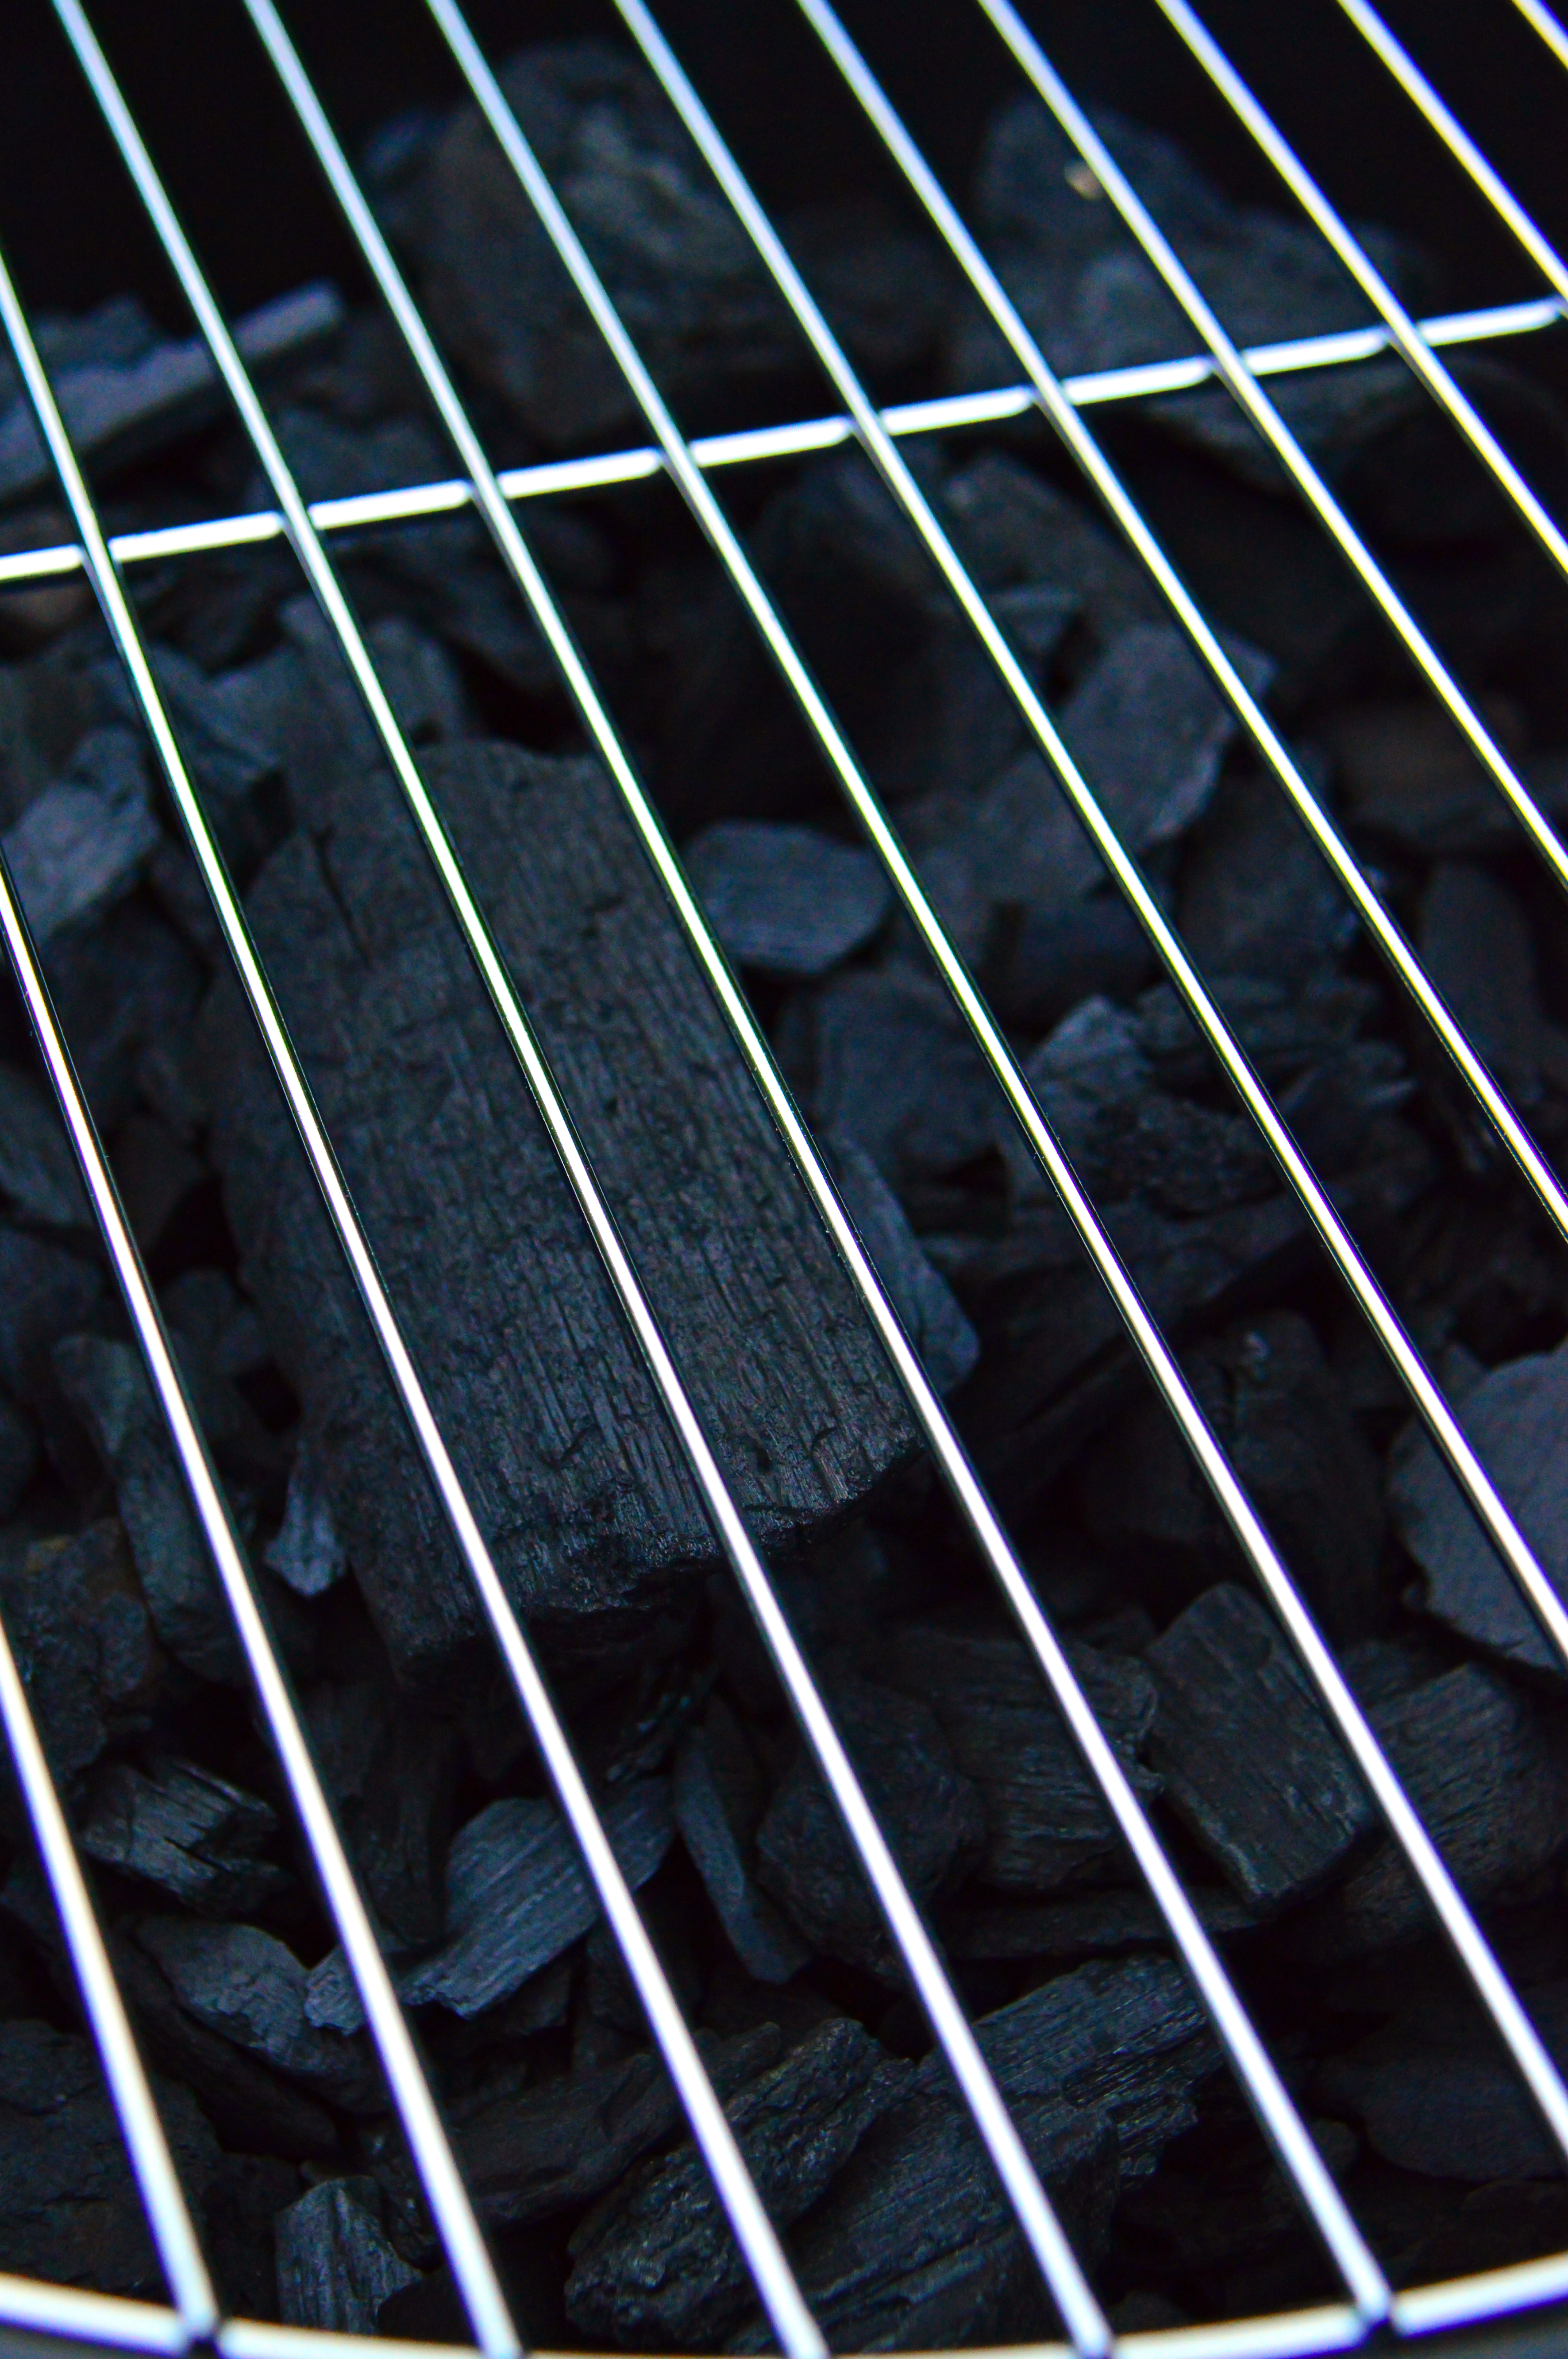
grill, barbecue, fire, charcoal, garden, hot, food, picnic, grilling, background, summer, cookout, flame, heat, burning, cooking, coal, party, black, smoke, outdoors, empty, flames, metal, light, line, mesh, material, steel, net, pattern, angle, computer wallpaper